History of Alexandria

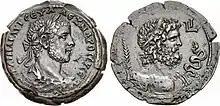
Drachma of Alexandria, 222-235 AD. Obverse: Laureate head of Alexander Severus, KAI(ΣΑΡ) MAP(ΚΟΣ) AYP(ΗΛΙΟΣ) ΣЄY(ΑΣΤΟΣ) AΛЄΞANΔPOΣ ЄYΣЄ(ΒΗΣ). Reverse: Bust of Asclepius.

From the time of annexation and onwards, Alexandria seemed to have regained its old prosperity, commanding, as it did, an important granary of Rome. This was one of the chief reasons that induced Octavian to place it directly under imperial power.